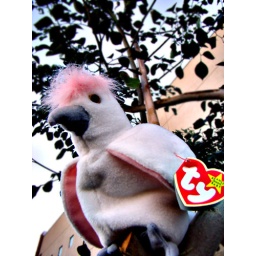
bird in tree